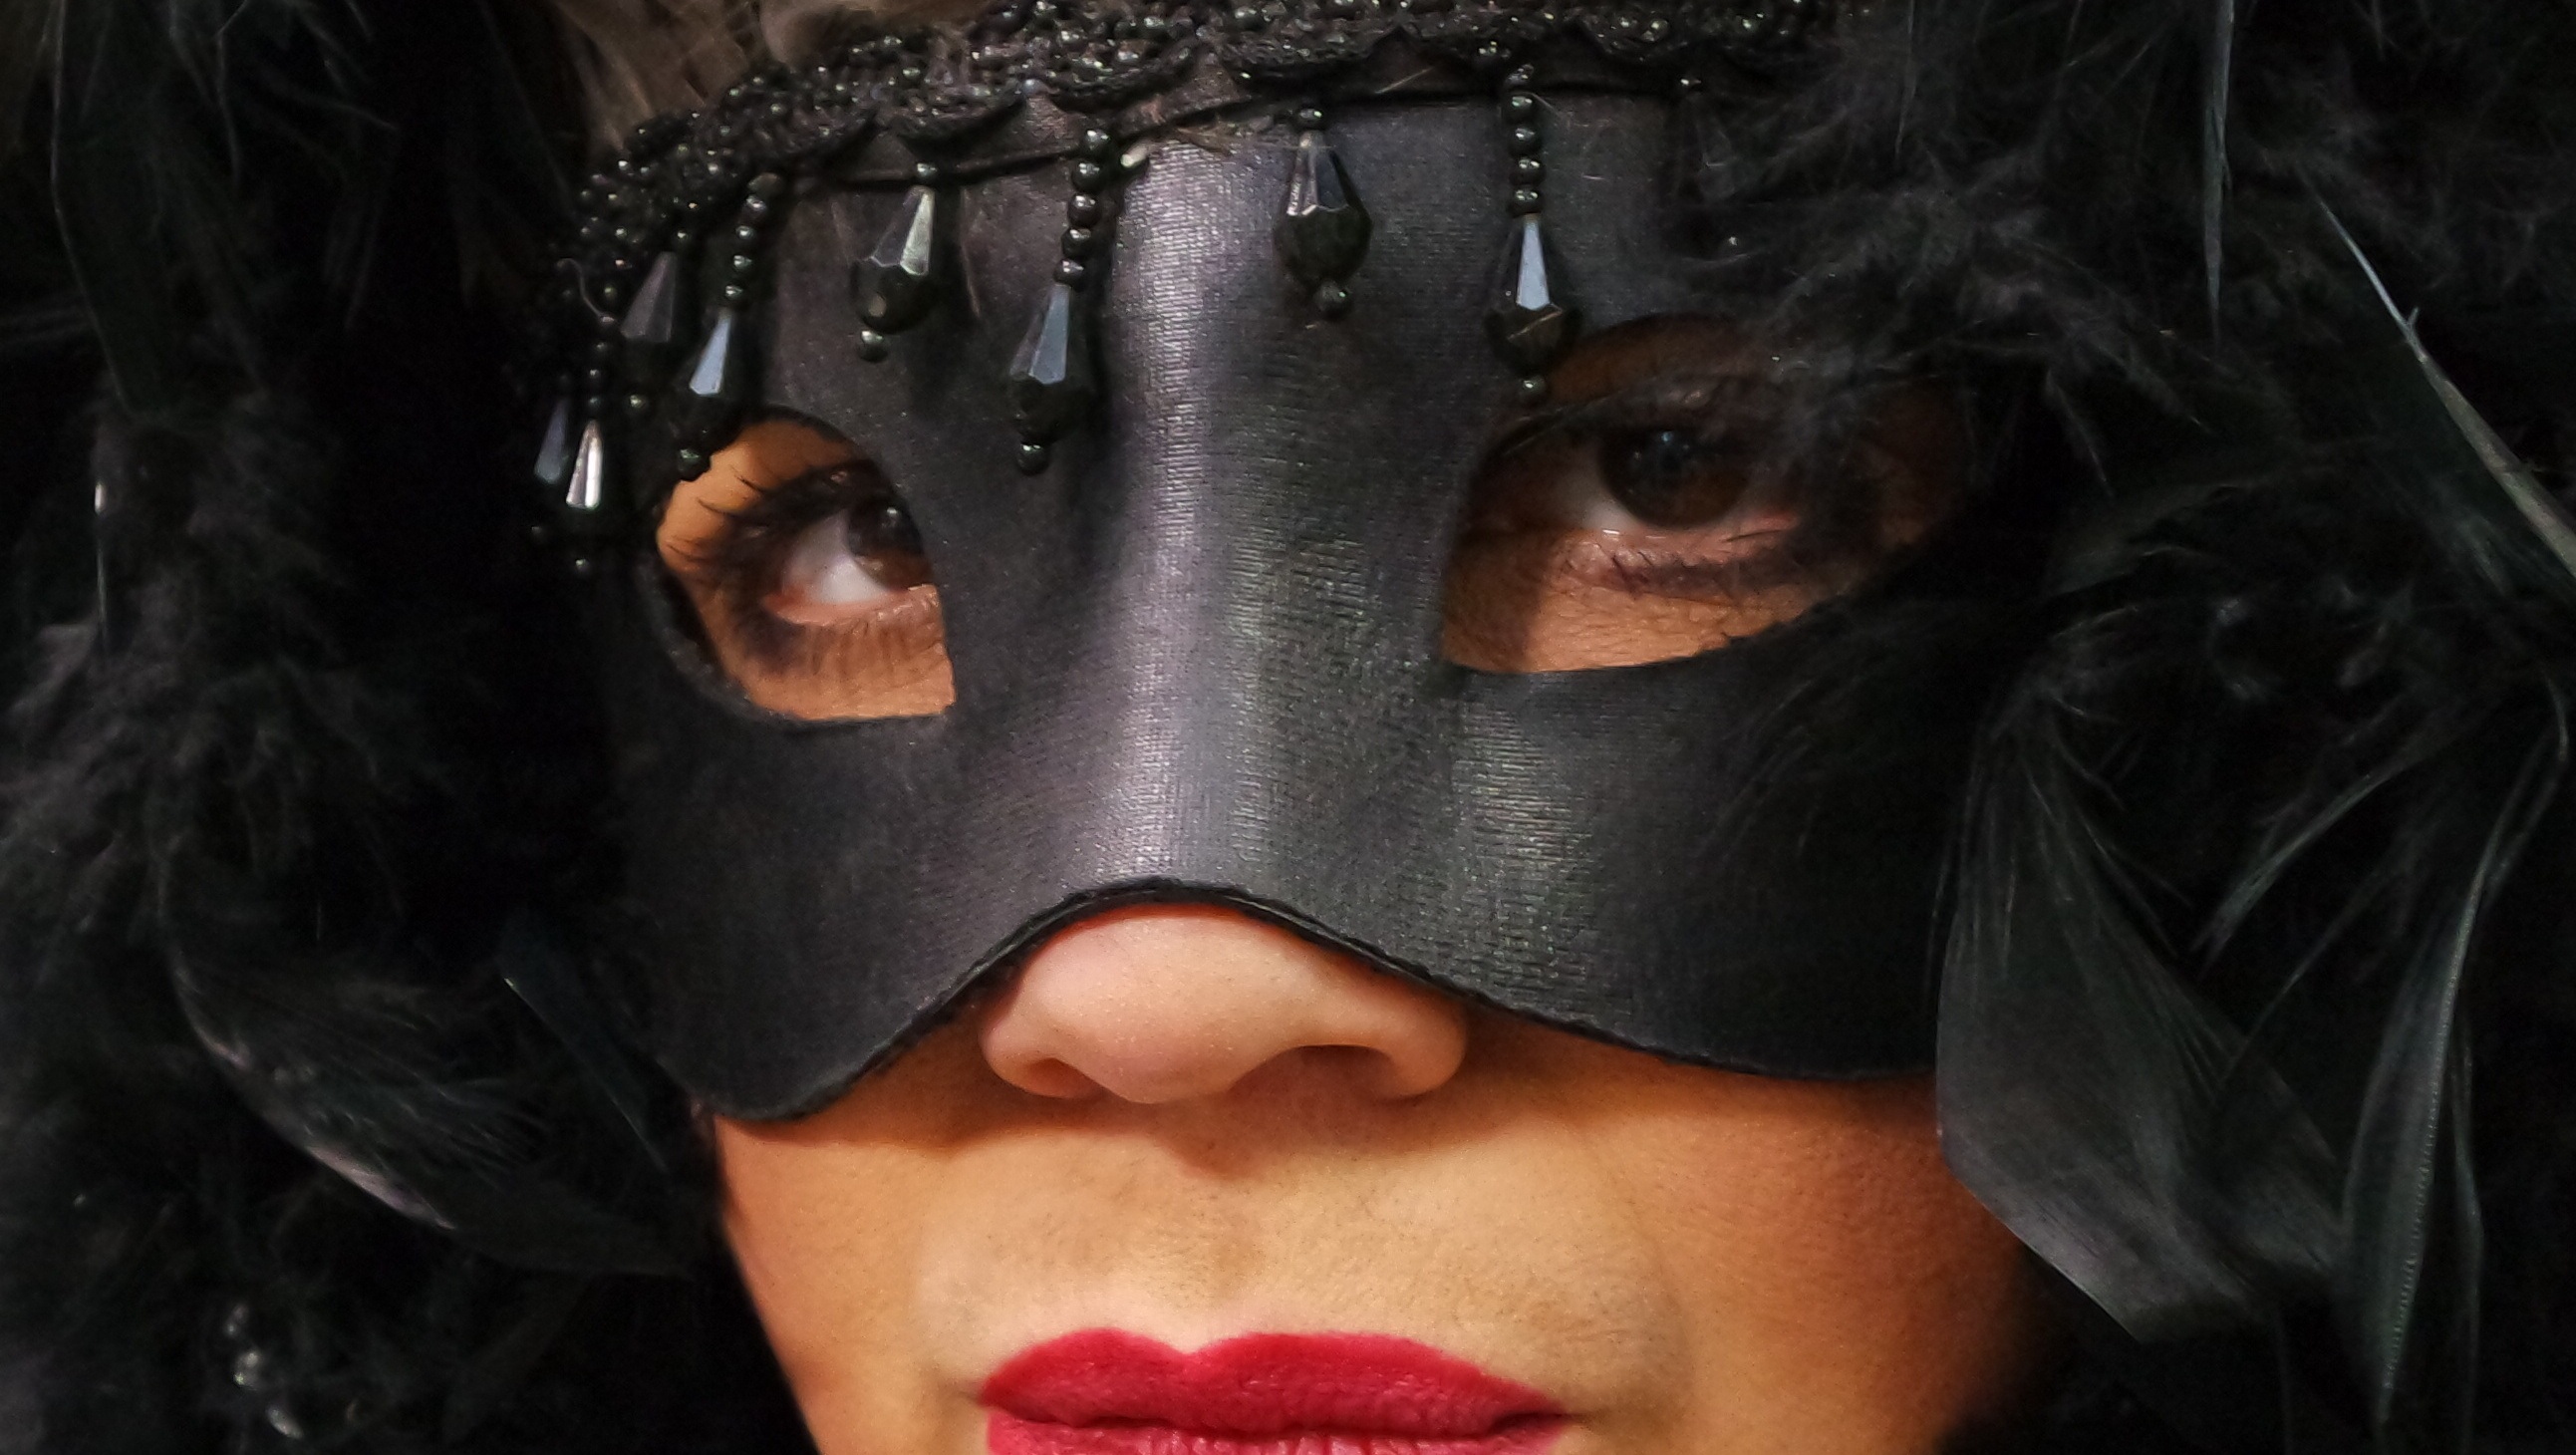
woman, darkness, venice, clothing, mouth, face, nose, mask, head, costume, secret, masque, the mask, special effects